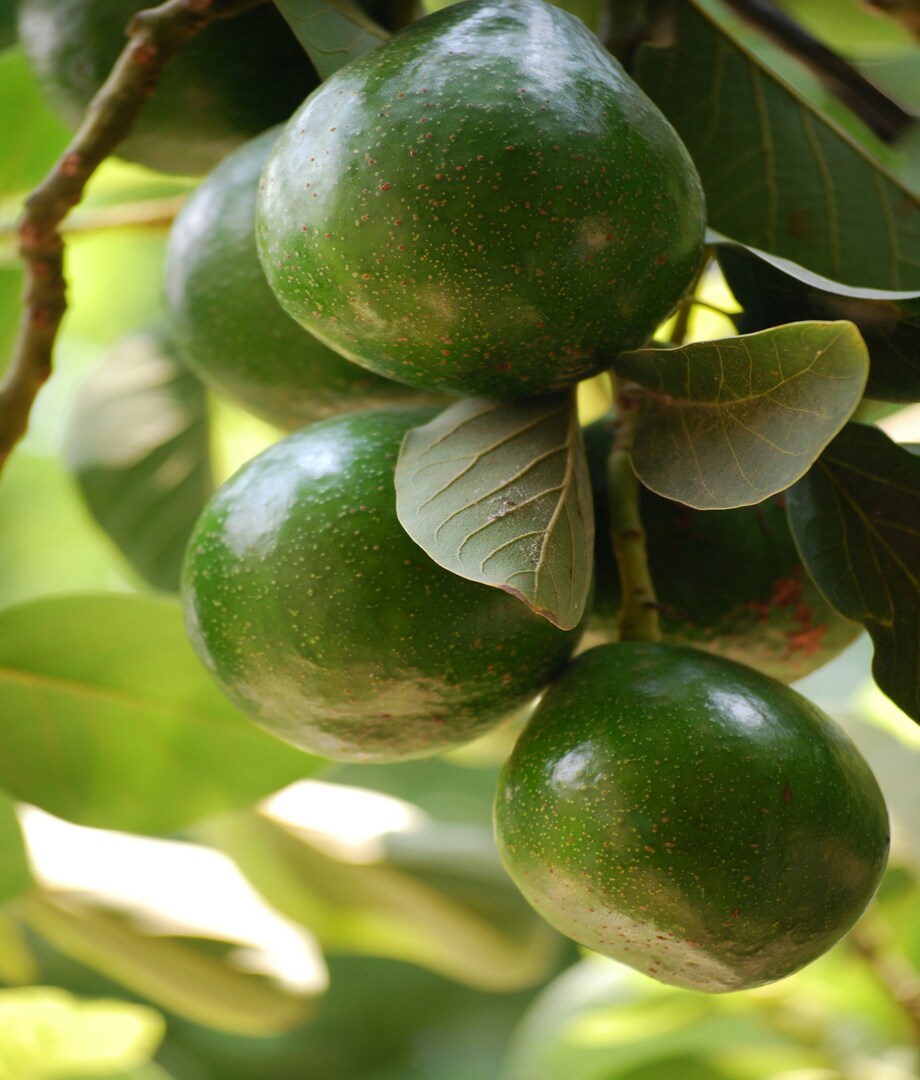
Label: avocado